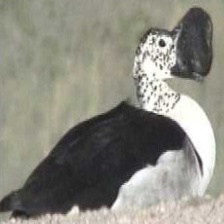
Species: KNOB BILLED DUCK
Scientific name: SARKIDIORNIS MELANOTOS
ImageNet parent category: drake